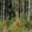
Label: forest